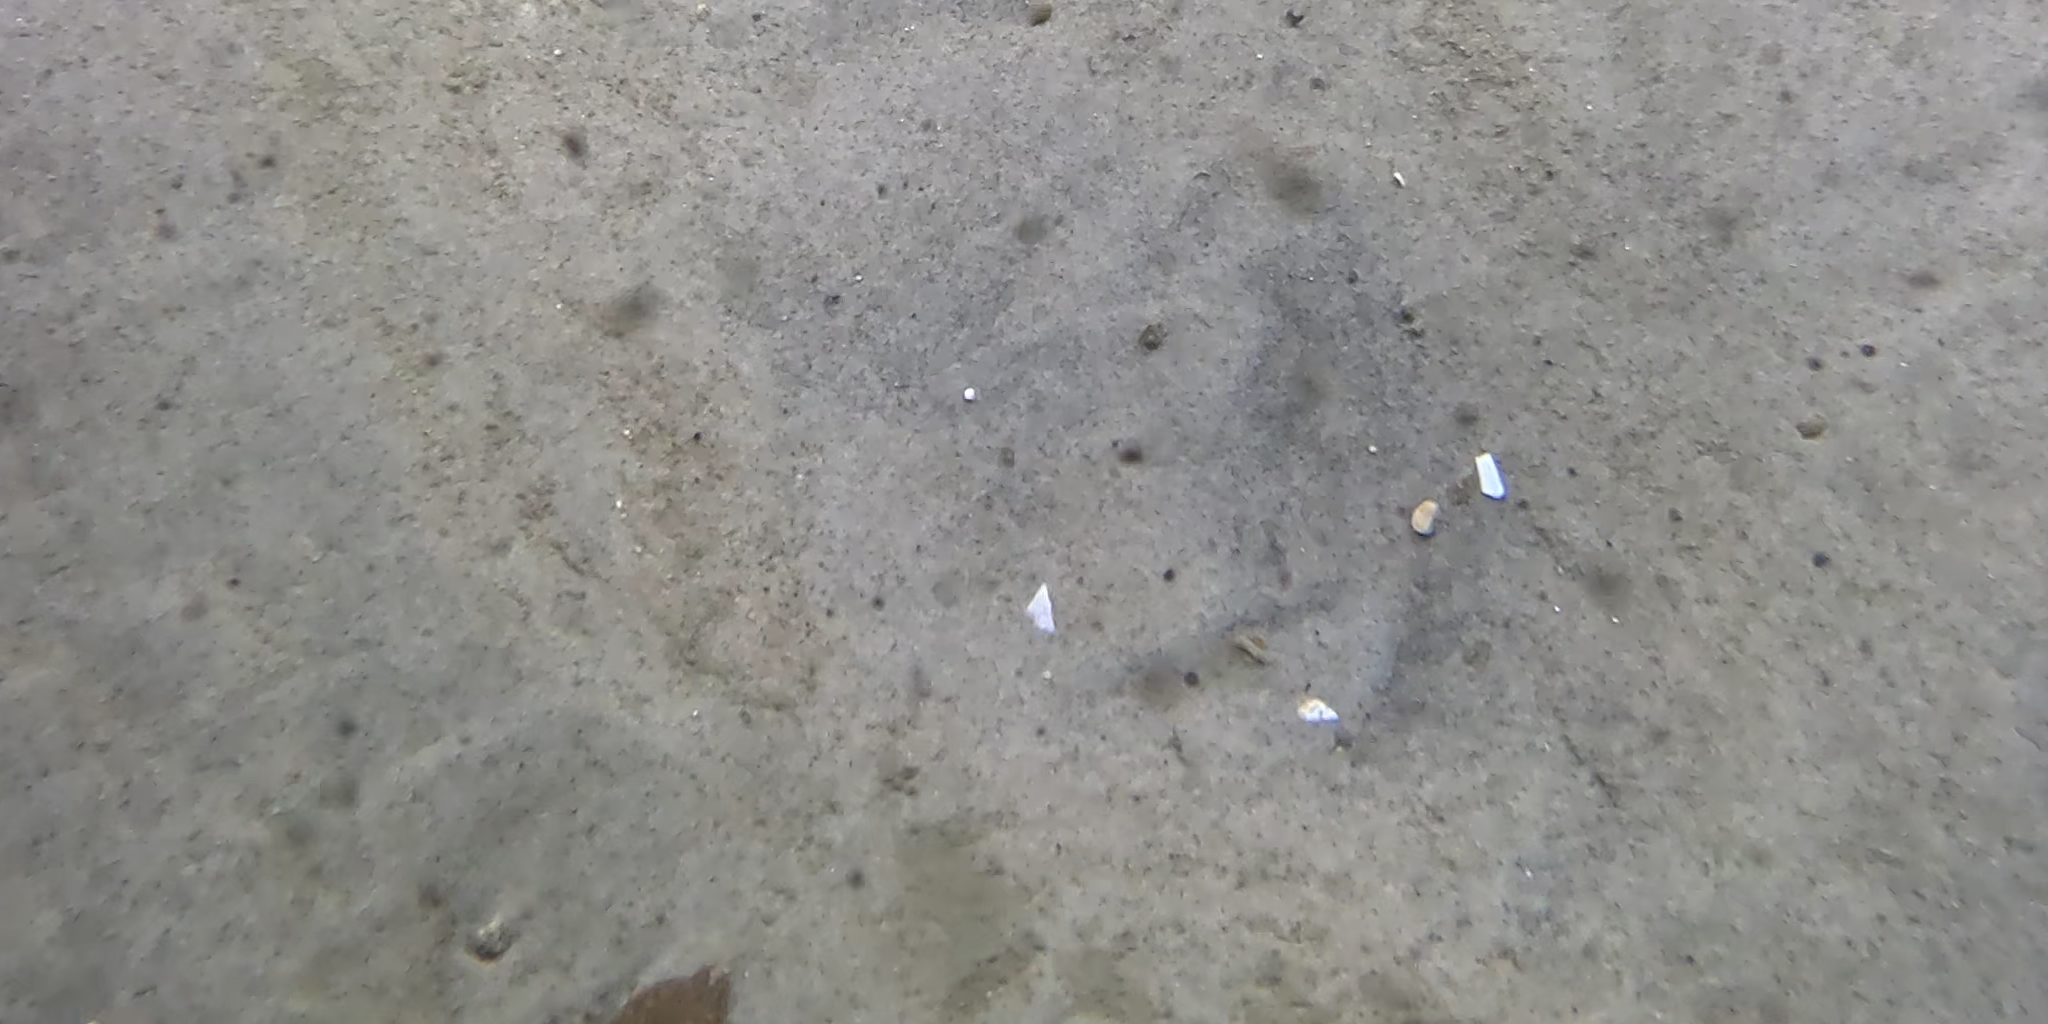
Seabed habitat: sand